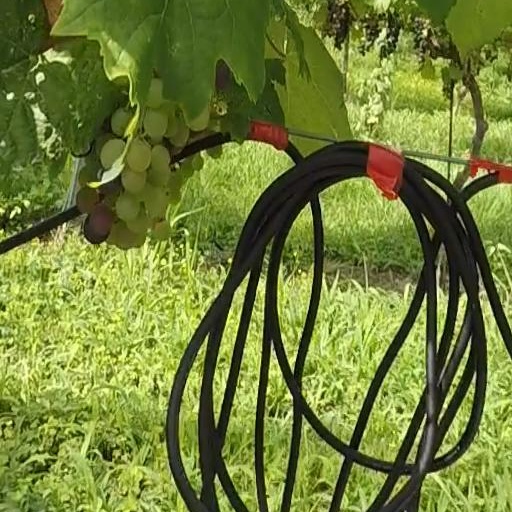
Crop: grape